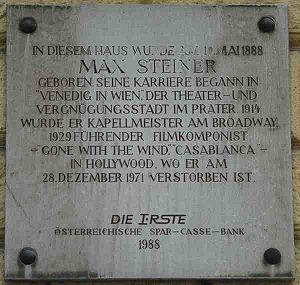
Maximilian Raoul Walter Steiner, plus connu sous le nom de Max Steiner, né le 10 mai 1888 à Vienne en Autriche et décédé le 28 décembre 1971 à Los Angeles, est un compositeur de musiques de film austro-américain. Né citoyen austro-hongrois, il a émigré aux États-Unis en 1914.